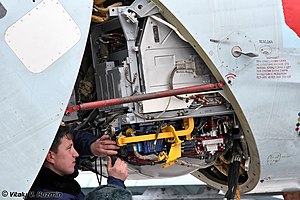
Luftfartselektronik
En tekniker justerer avionikken på et russisk fly.
Luftfartselektronik er den elektronik, der findes om bord på en flyvemaskine og normalt opfattes som 'instrumenterne i cockpittet', men som faktisk fylder meget mere og også er placeret andre steder i flyet.